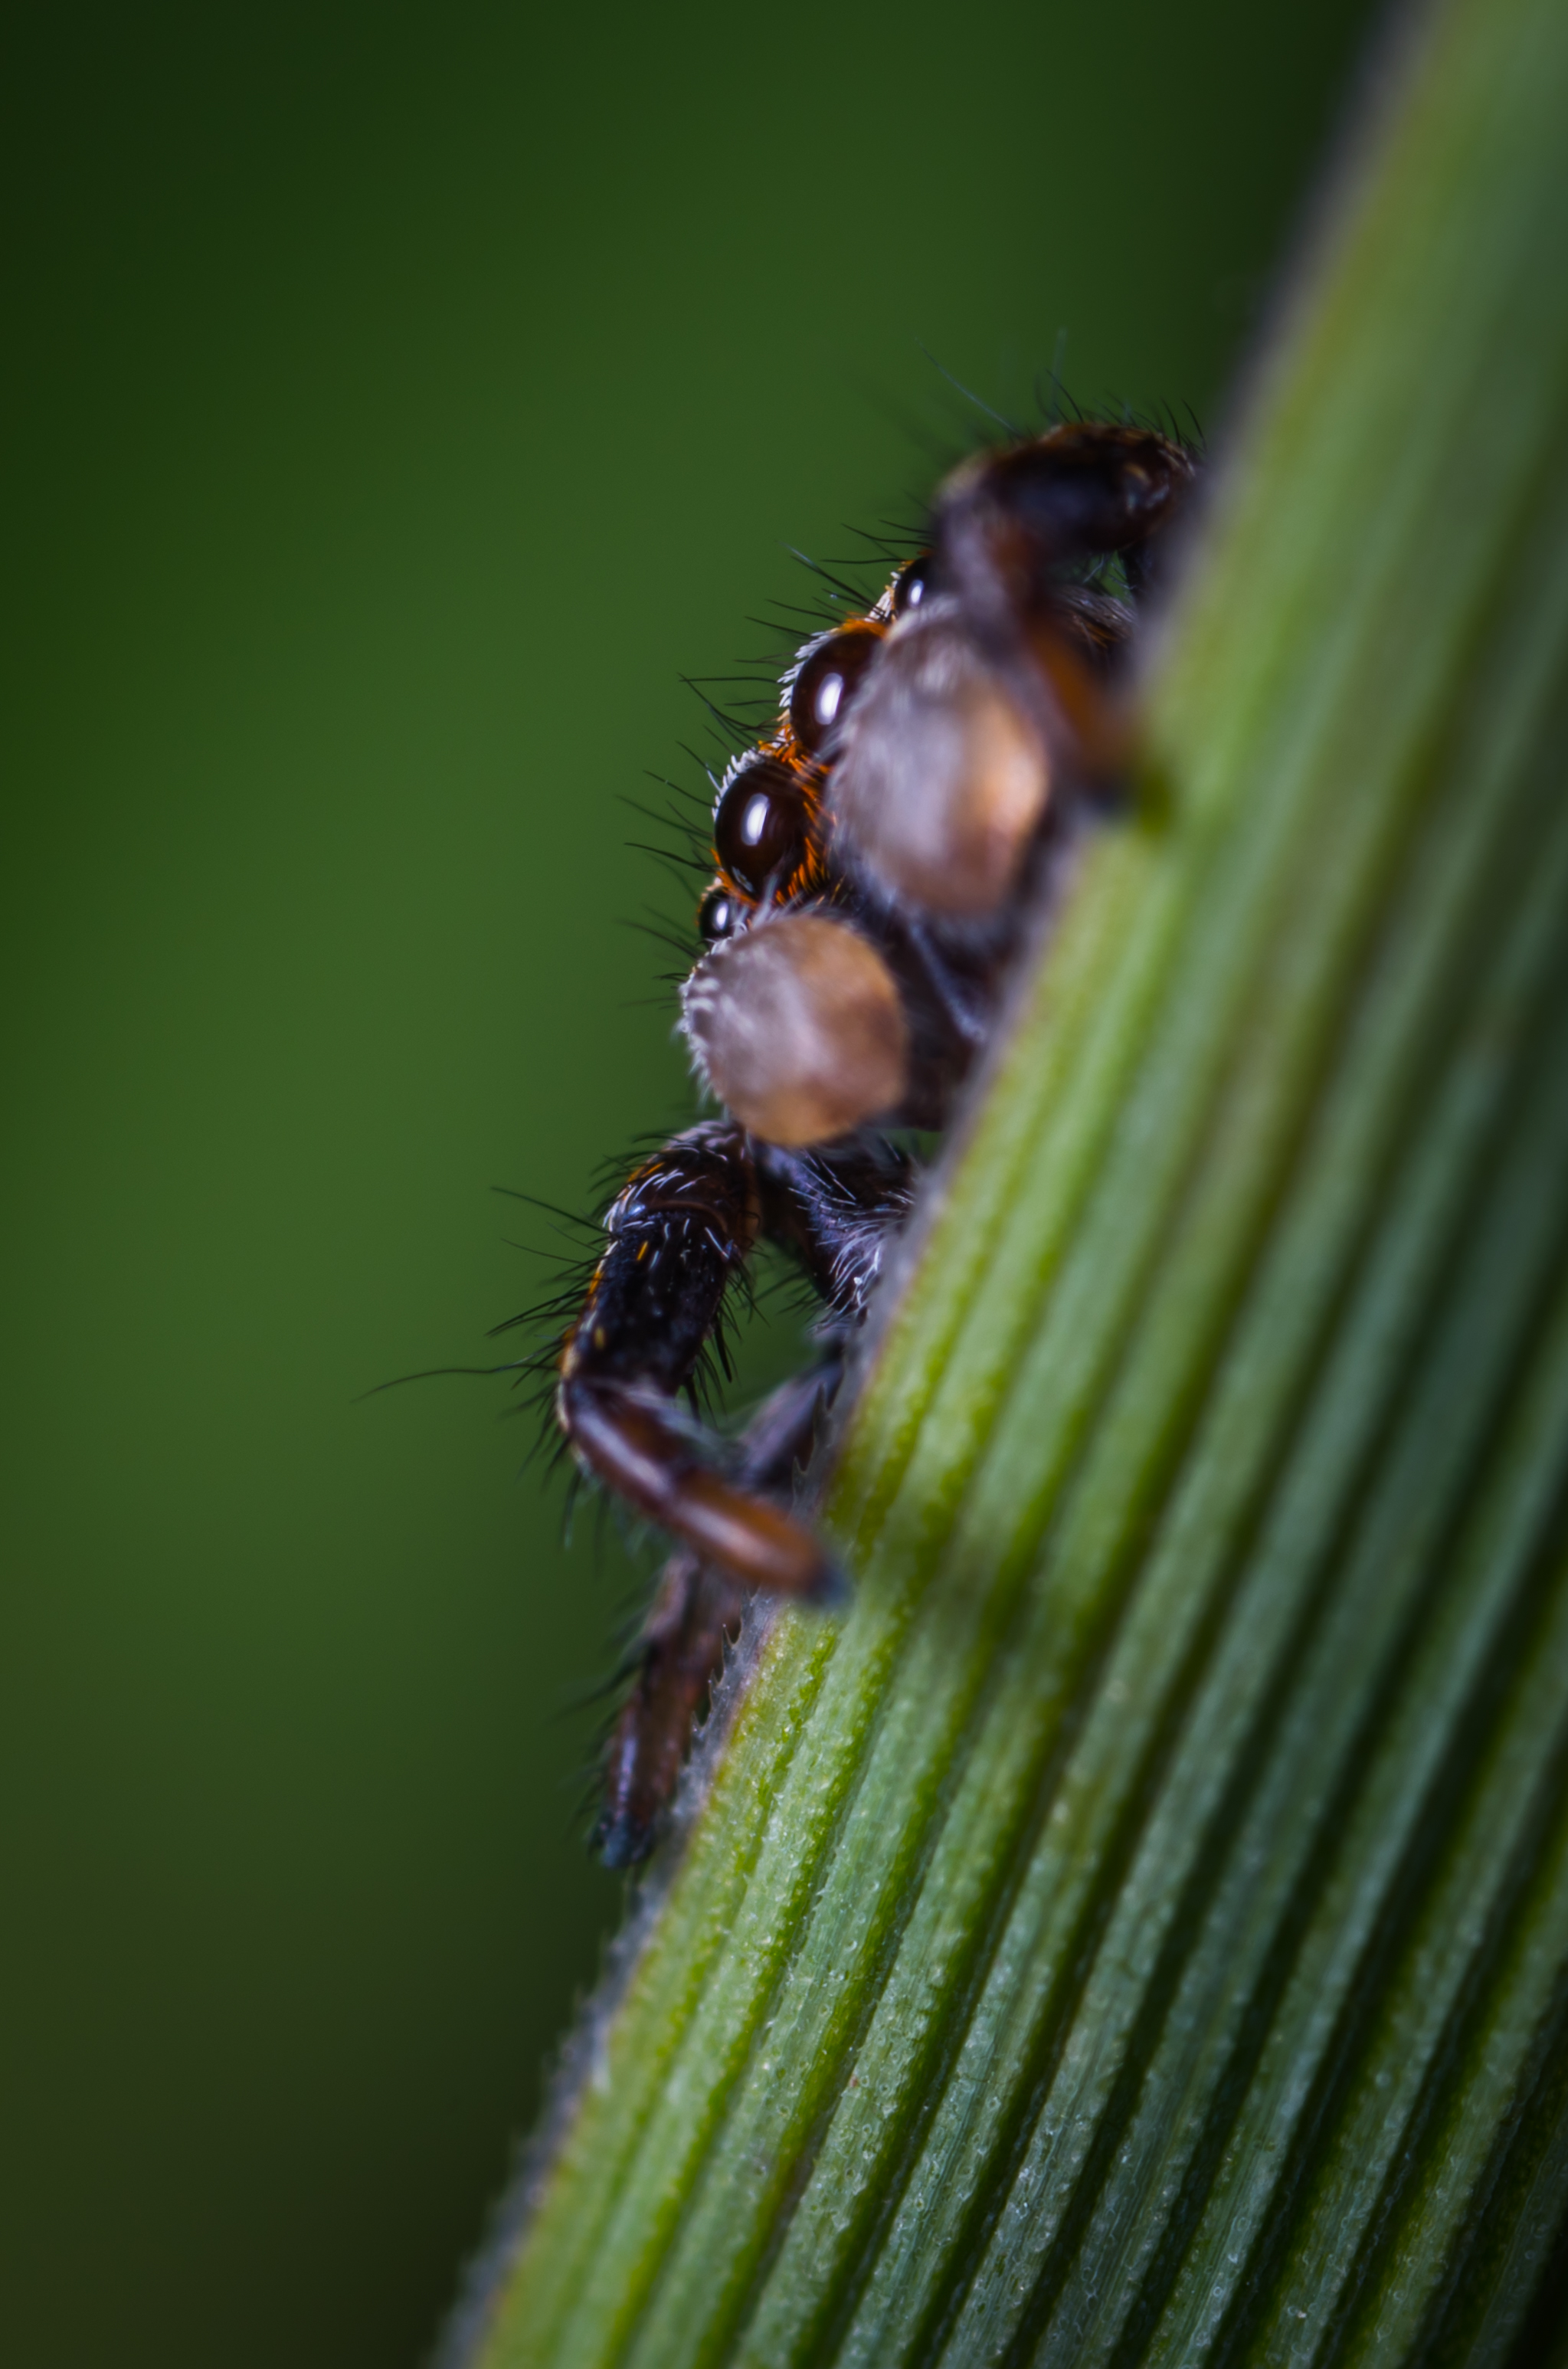
spider, macro, arachnid, insect, macro photography, close up, wildlife, fauna, invertebrate, pest, photography, organism, membrane winged insect, arthropod, plant stem, fly